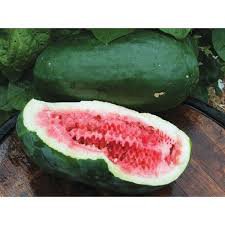
Label: Watermelon